Buch, Schaffhausen

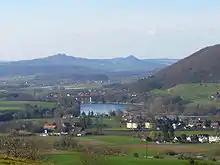
The Rhine river and Hemishofen (with Ramsen and Buch in the background) below the town of Stein.

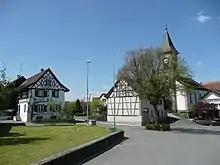
Village center

Buch has an area, , of . Of this area, 74.7% is used for agricultural purposes, while 19.6% is forested. Of the rest of the land, 5.5% is settled (buildings or roads) and the remainder (0.3%) is non-productive (rivers, glaciers or mountains).